Home roasting coffee

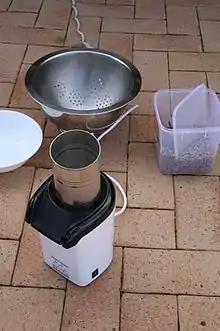
Home roasting outdoors with a modified popcorn maker

In the 19th century, various patents were awarded in the U.S. and Europe for commercial roasters, to allow for large batches of coffee. Nevertheless, home roasting continued to be popular. A man working at a commercial roasting plant beginning in the 1850s in St. Louis, Missouri, said that "selling roasted coffee was up-hill work, as everyone roasted coffee in the kitchen oven." He said the arguments his company employed "against" home roasting included appeals to the economy of saving fuel and labor, the danger of burns and flaring tempers, and the possibility of ruined beans or bad-tasting beverage. Nevertheless, appliances catering to the home roaster were becoming popular; in 1849 a spherical coffee roaster was invented in Cincinnati, Ohio, for use on the top of a wood-fired kitchen stove, fitted into a burner opening. Inventor Jabez Burns, the nephew of Jabez Burns the religious scholar, noted that, with skill and experience, even the simplest implements such as a corn popper could be used in the home or camp to obtain evenly roasted coffee. He said in 1874 that "patent portable roasters are almost as numerous as rat traps or churns." Green beans were available at the local general store, or even through mail order; an early issue of the Sears catalog offered green coffee. For roasting, many people used such simple methods as a layer of beans on a metal sheet in the oven, or beans stirred in a cast-iron skillet over a fire. Despite the wide popularity of home roasting, Burns felt that it would soon disappear because of the great strides made in commercial roasting in the 1860s and 1870s, including the benefits of the economies of scale. The commercial roaster inventions patented by Burns revolutionized the U.S. roasting industry, much like the innovations of inventors in Emmerich am Rhein greatly advanced commercial coffee roasting in Germany. As well, the 1864 marketing breakthrough of the Arbuckle Brothers in Philadelphia, introducing the convenient one-pound (0.45 kg) paper bag of roasted coffee, brought success and imitators. From that time commercially roasted coffee grew in popularity until it gradually overtook home roasting during the 1900s in America. In 1903 and 1906 the first electric roasters were patented in the U.S. and Germany, respectively; these commercial devices eliminated the problem of smoke or fuel vapor imparting a bad taste to the coffee. In France, the home roaster did not yield to the commercial roaster until after the 1920s, especially in rural areas. Coffee was roasted to a dark color in small batches at home and by shopkeepers, using a variety of appliances including ones with a rotating cylinder of glass, sheet iron or wire mesh, and ones driven by hand, clockwork or electric motor. Because of the smoke and blowing chaff, country dwellers generally roasted outdoors.